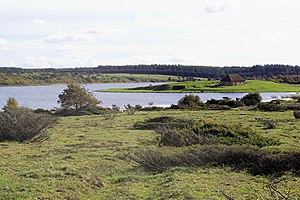
Stubbergård Sø
Stubbergård Sø og Stubber Kloster
Stubbergård Sø og Stubber Kloster
Stubbergård Sø er en ca. 150 hektar stor sø beliggende syd for Flyndersø, sydøst for Vinderup, nord for Haderup, i den vestlige del af Midtjylland. Ved østsiden af søen ligger ruinen af Stubber Kloster.